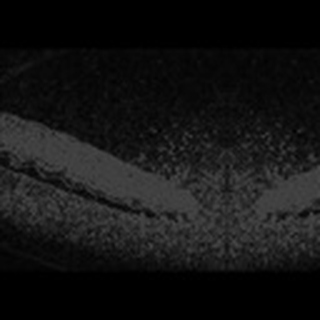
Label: cotton_army_worm